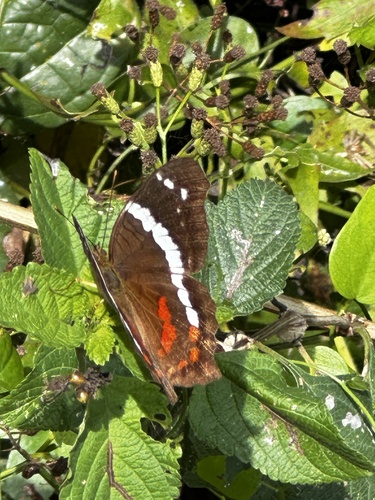
Scientific name: Anartia fatima
Common name: Banded peacock
Family: Nymphalidae
Order: Lepidoptera
Pollinator type: Primary pollinator
Habitat: Open areas and gardens
Geographic range: South America
Conservation status: Least Concern